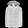
Label: Coat